Buddhism in the West

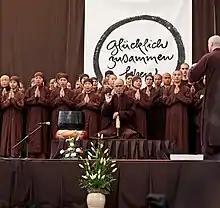
Thích Nhất Hạnh and monastics of his order chanting during his visit to Germany in 2010.

The sixties counterculture had already established an interest in Tibetan Buddhism, through Timothy Leary's publication of an adaptation of the so-called Tibetan Book of the Dead under the title The Psychedelic Experience. Since the 1970s, interest in Tibetan Buddhism also grew dramatically, especially due to the arrival of Tibetan lamas in the West after the Chinese occupation of Tibet and the creation of a Tibetan diaspora. This was fueled in part by the romantic view of Tibet and also because Western media agencies (especially Hollywood) and celebrities are largely sympathetic with the 'Tibetan Cause' and with the extremely charismatic and influential figure of the Dalai Lama. The first Western woman to take full ordination in Tibetan Buddhism was Freda Bedi.